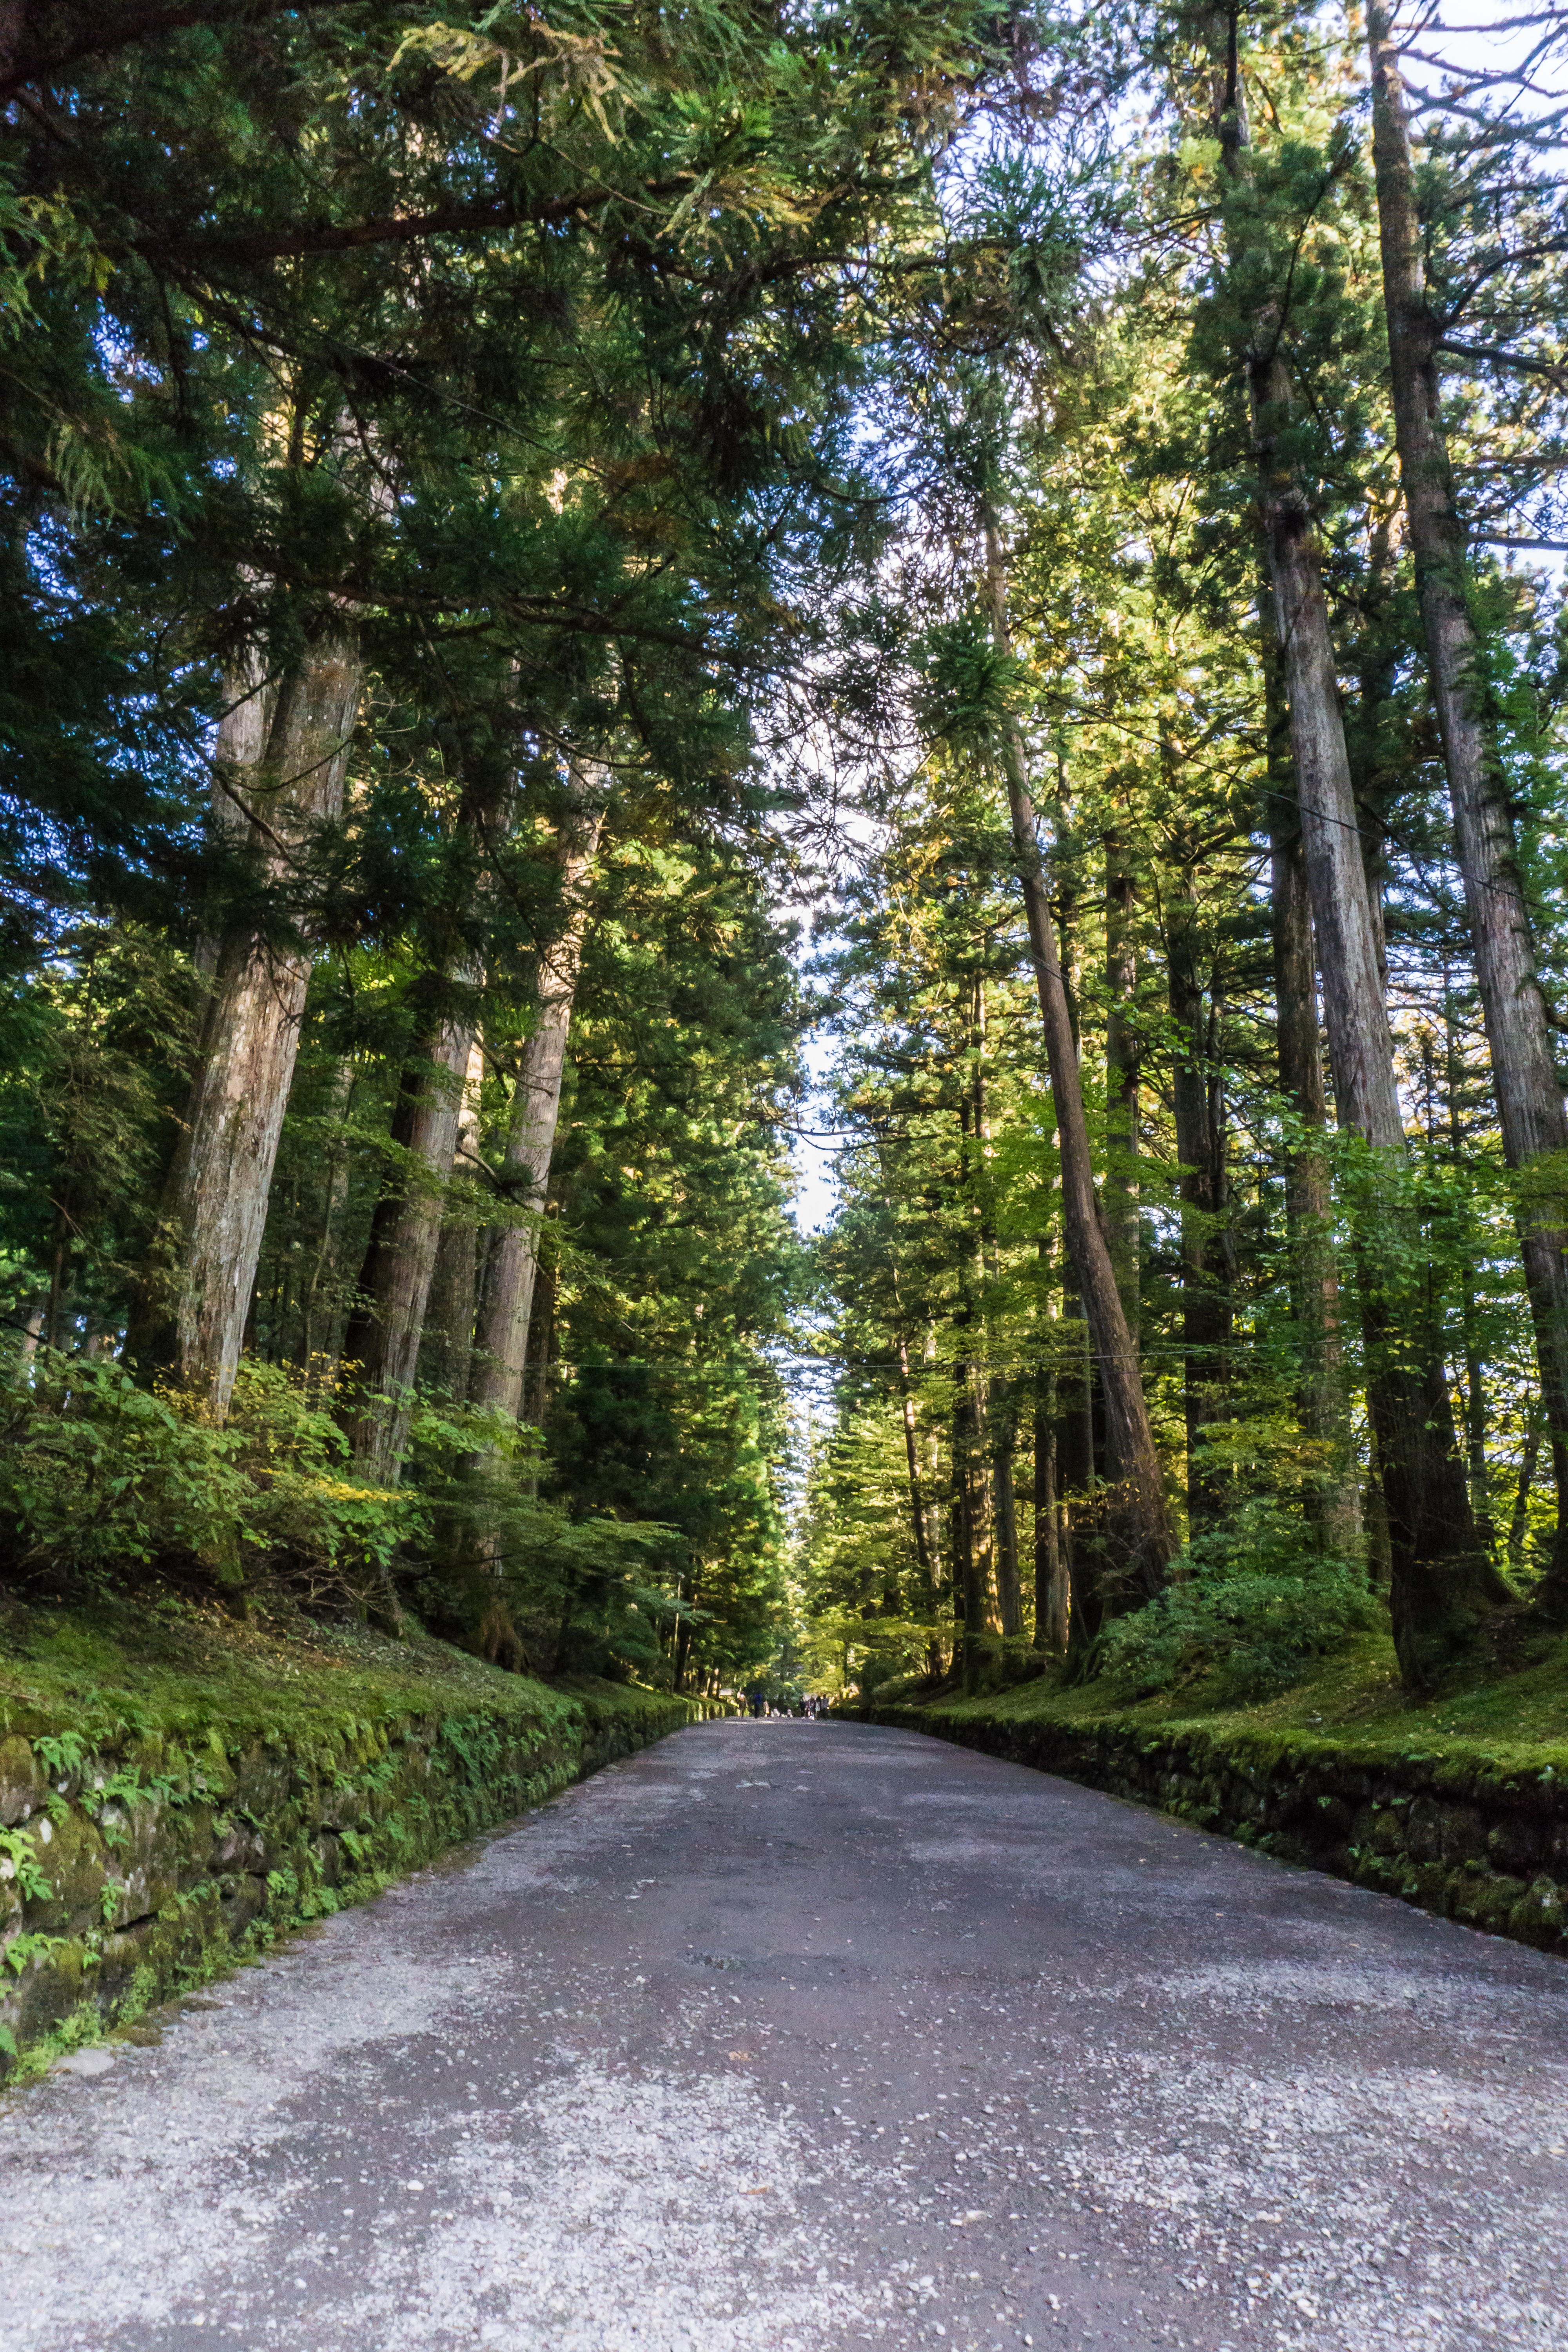
landscape, tree, nature, forest, plant, trail, leaf, pine, autumn, park, garden, japan, world heritage, nikko, woodland, habitat, natural environment, woody plant, temperate broadleaf and mixed forest, temperate coniferous forest